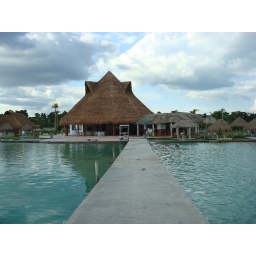
Laguna Bacalar is the second largest lake in Mexico. The water is sparkling clear with a sandy bottom.